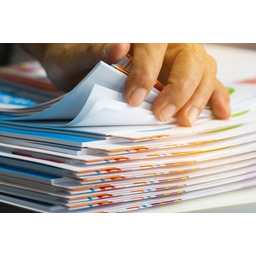
Label: paper